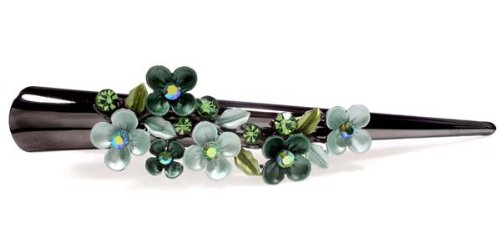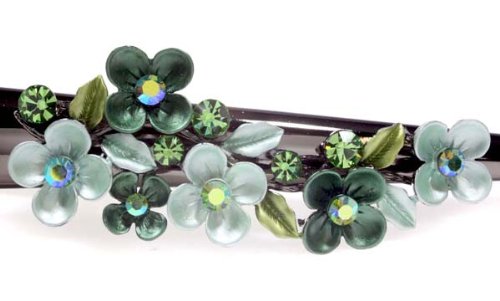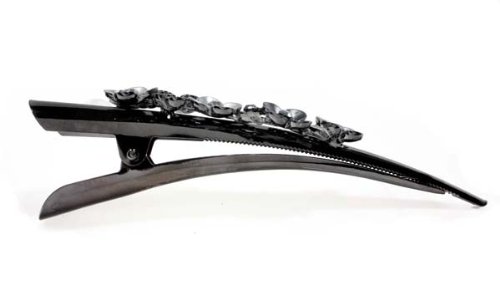
Green Frangipani Flower Crystal Alligator Hair Clip
Category: All Beauty
Crystal Alligator Hair Clip measures 5.2 "
Features: Creates a strong hold so your hair wont fall easily | Great for all occasions | Many styles to choose from | Matches most outfits | One size fits most